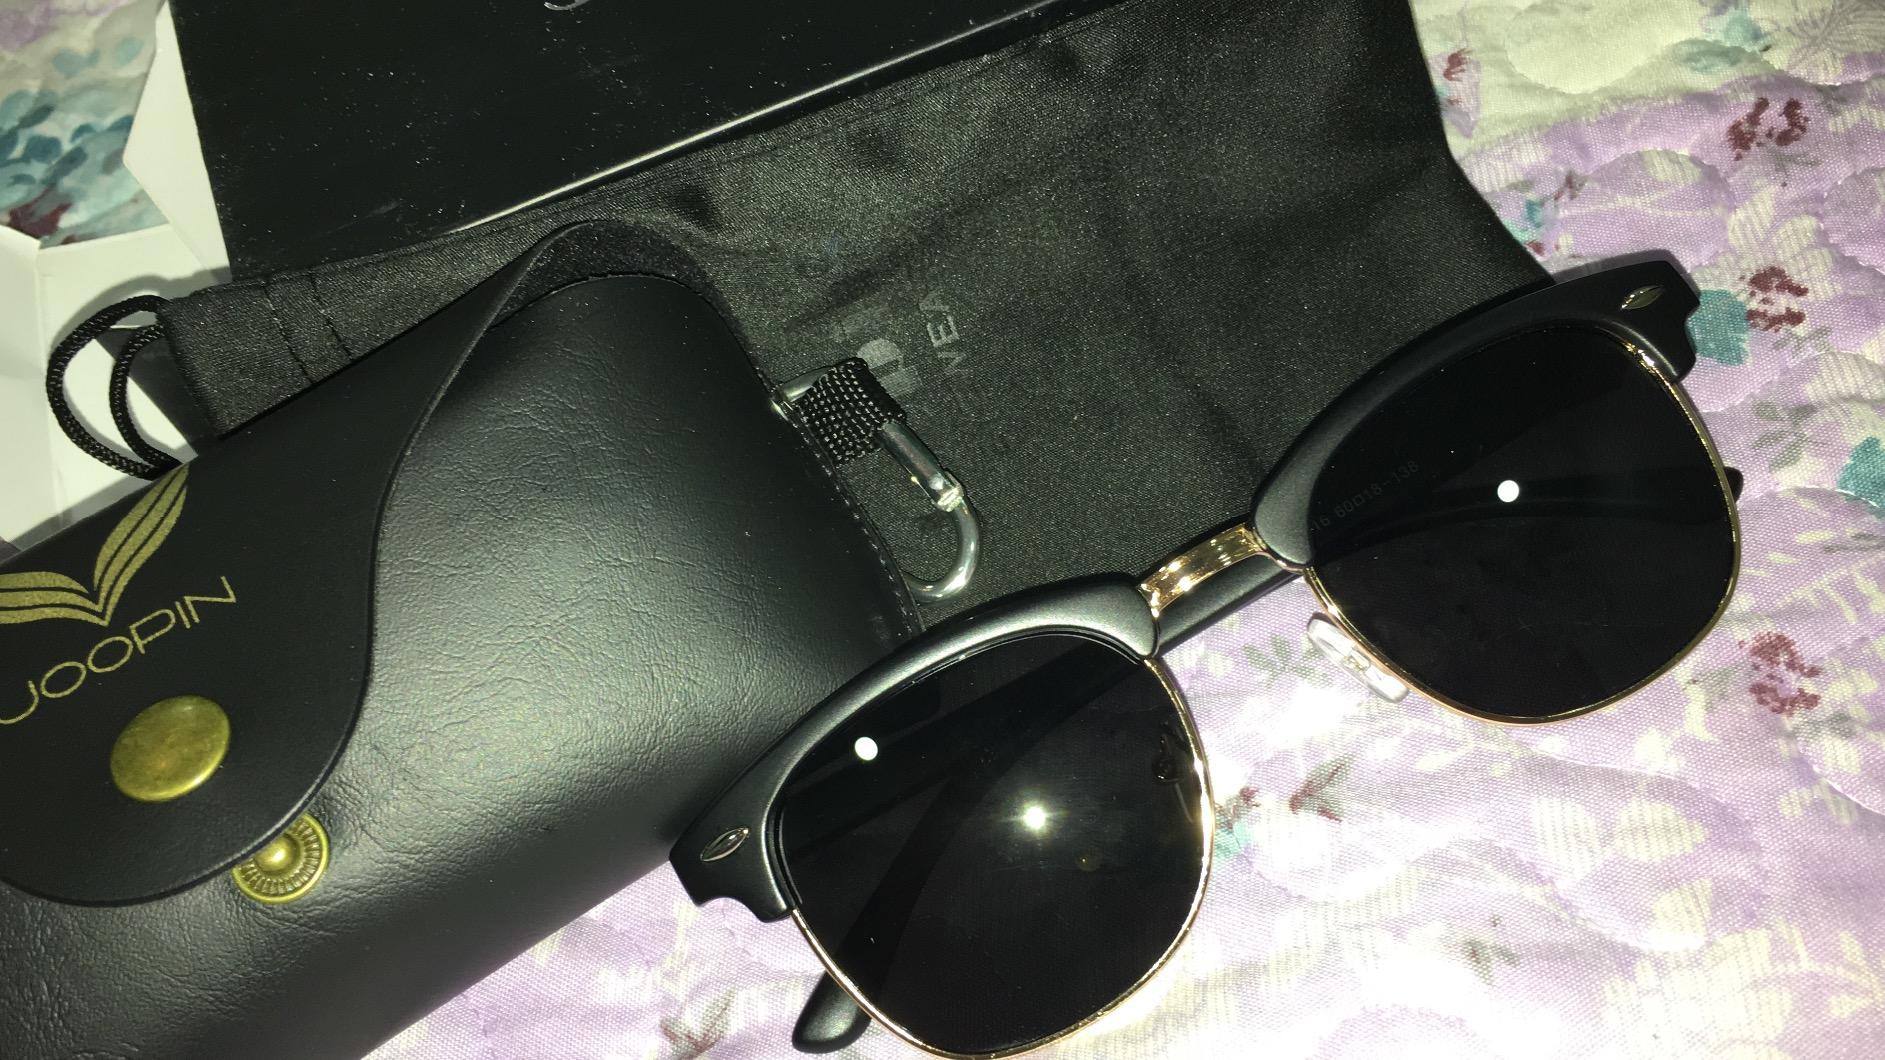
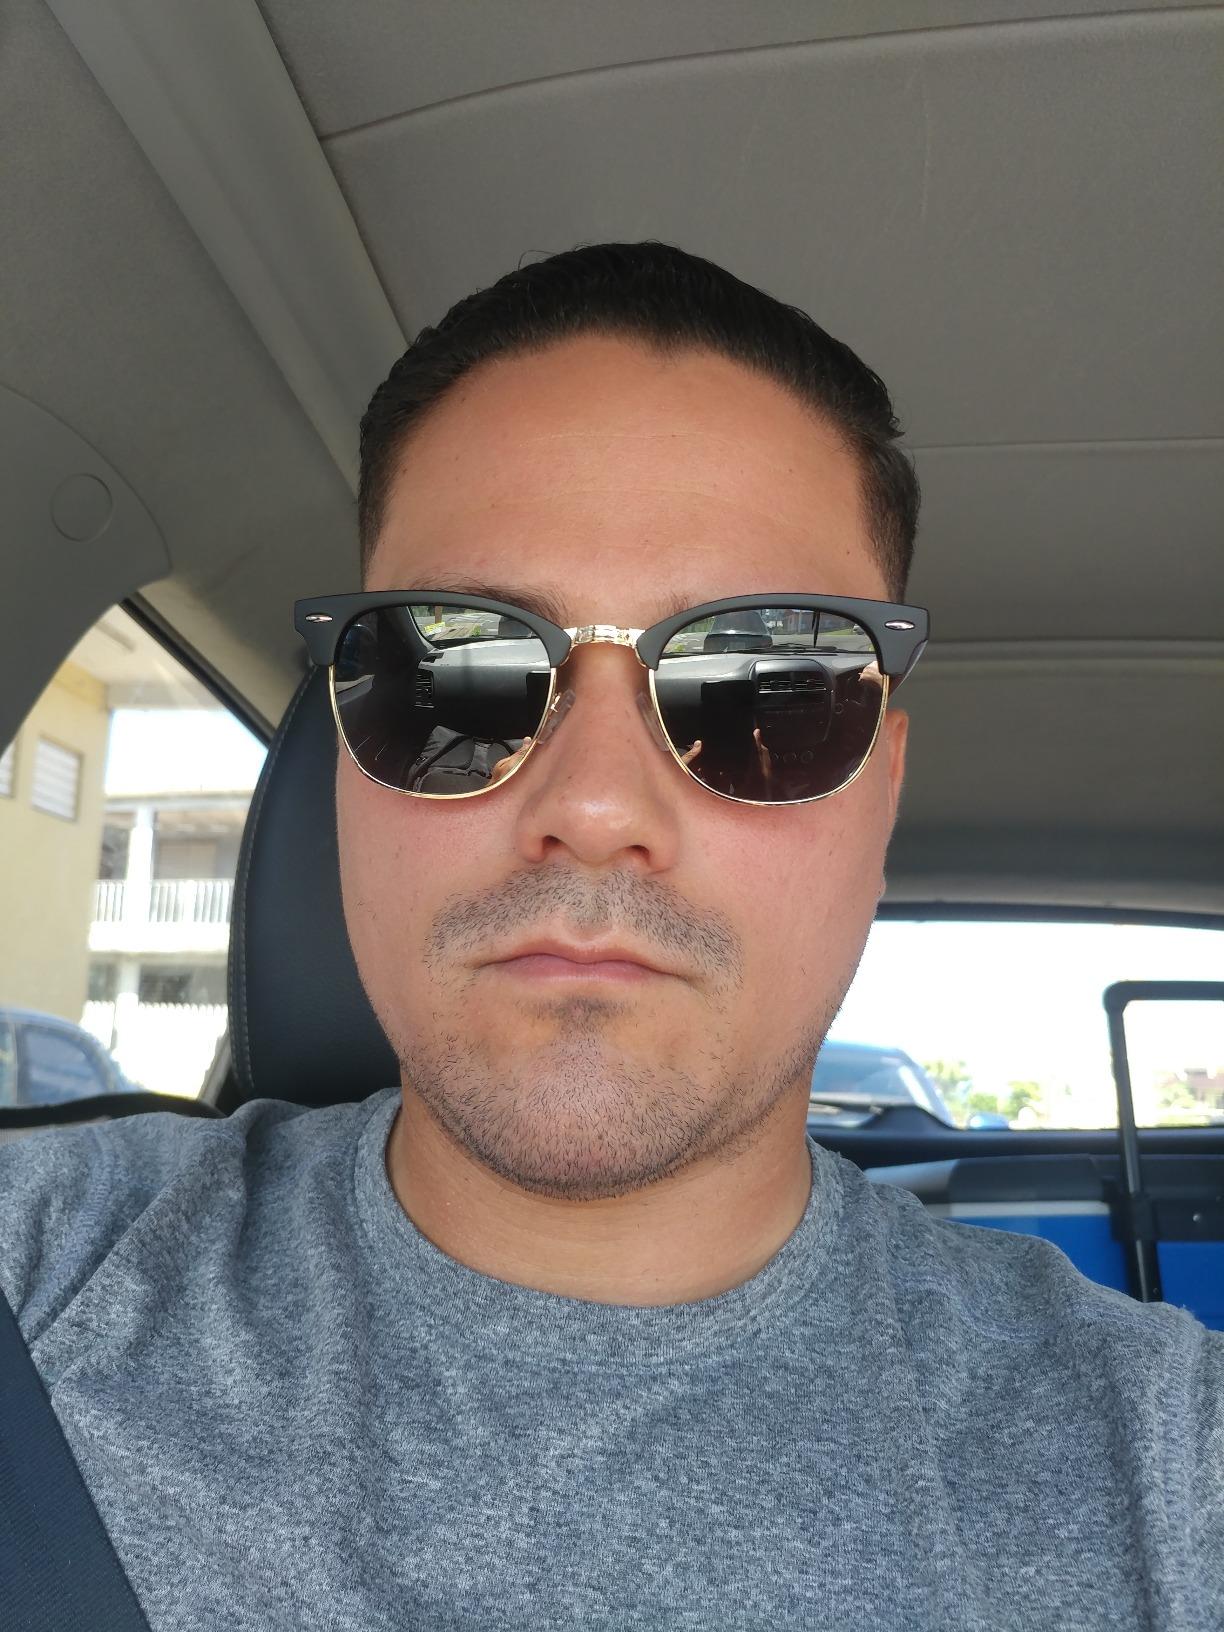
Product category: accessories_sunglasses
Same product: yes